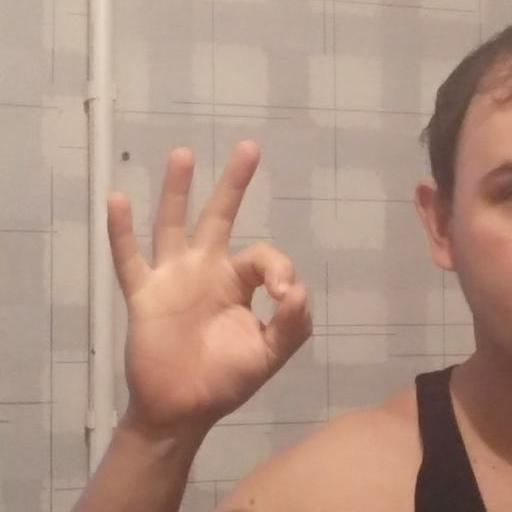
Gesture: ok